Trevor Baker

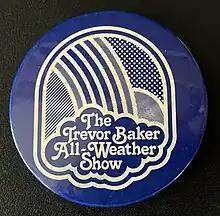
"The Trevor Baker All-Weather Show" promo button

Trevor Baker (27 August 1921 – 19 August 2016) was a British meteorologist. He joined the Met Office in 1941 and worked all over the UK (as well as a stint in Hong Kong between 1953 and 1956) before being seconded to the BBC in 1962. After a few months he moved to Southern Television's evening news magazine "Day by Day". He worked with a number of different co-presenters including Cliff Michelmore, Barry Westwood and Fred Dinenage and his role gradually expanded (reading out congratulatory messages, writing a book) until eventually he was given his own show "The Trevor Baker All Weather Show". Baker remained in his position when the franchise changed to TVS (Television South) in 1982 and continued on until 1987. When people in Southampton said "Trevor says it's going to be fine today", nobody ever said "Trevor who?". He had achieved that ultimate accolade, accorded to very few, of being immediately identifiable by his first name. In all he was on-air for 25 years —at the time Britain's longest-serving TV weather forecaster.